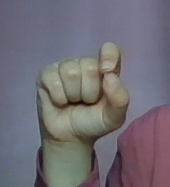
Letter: fa